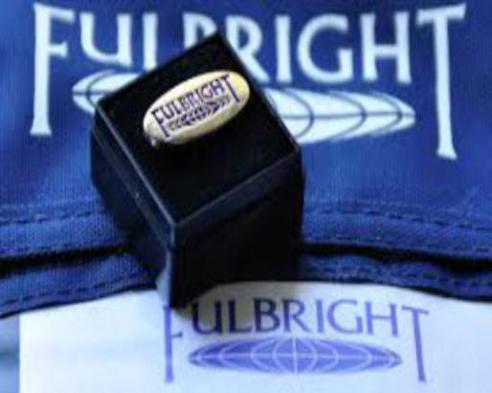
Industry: Leisure